Grant Brebner

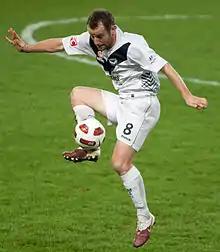
Brebner playing for Melbourne Victory

Grant Ian Brebner (born 6 December 1977) is a Scottish football coach and former player who was the head coach at Australian side Melbourne Victory. Born in Edinburgh, Brebner joined Manchester United as a 16-year-old in 1994. While at Manchester United, he broke into the Scotland under-21 team, making 17 appearances between 1997 and 1999; however, he was unable to find a place in the Manchester United first team and was loaned out to Cambridge United and Hibernian, before being sold to Reading for £300,000 in 1998. He then returned to Hibernian on a permanent basis, and made more than 100 appearances in a five-year stint there that included a loan spell with Stockport County. In August 2004, he was transferred to Dundee United, before moving to Australia to play for Melbourne Victory. After six years with Melbourne Victory, he joined Victorian Premier League side Moreland Zebras. He returned to Melbourne Victory as an assistant coach in 2020, before assuming the position of manager later that year, where he served until being dismissed from the position in April 2021.